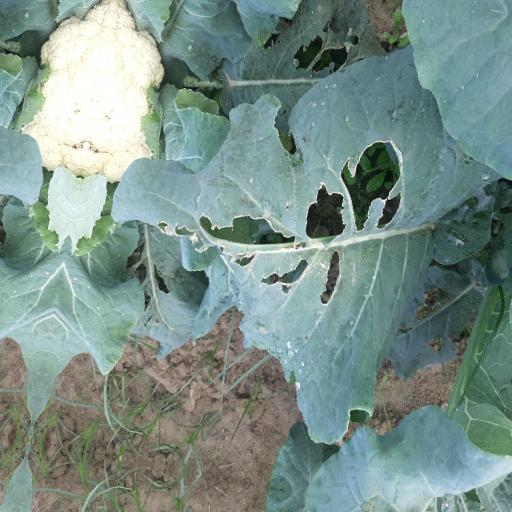
Label: Black Rot